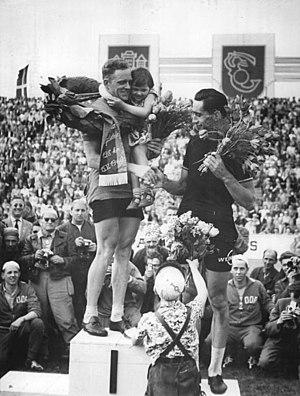
La Course de la Paix est une épreuve cycliste à étapes, créée en 1948. Organisée par les quotidiens des partis communistes polonais Trybuna Ludu et tchécoslovaque Rudé Právo, la course se dispute jusqu'en 1951 entre Varsovie et Prague. En 1952, le journal Neues Deutschland, organe du Parti socialiste unifié d'Allemagne se joint à l'organisation. Désormais, la Course de la Paix alterne ses départs et ses arrivées entre les trois capitales, Berlin, Prague et Varsovie. Cette organisation dure jusqu'en 1984. En 1985 et 1986, les soviétiques sont associés à l'organisation de la course : le quotidien la Pravda devient coorganisateur et les départs sont donnés de Moscou puis de Kiev. Elle reprend en 1987 son parcours traditionnel, entre Berlin, Prague et Varsovie, et célèbre son 40ᵉ anniversaire en réunissant au départ de Berlin 156 coureurs répartis en 26 équipes venues de 3 continents. C'est son apogée. La première page du règlement de la Course de la Paix définit l'objectif de l'épreuve :